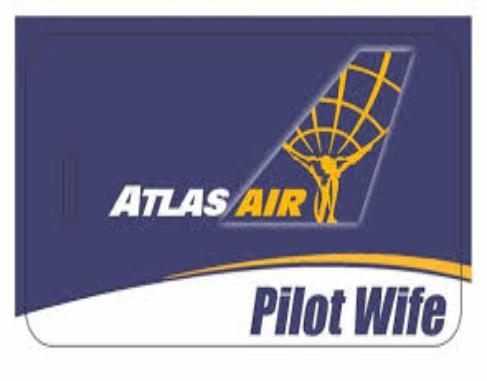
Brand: atlas air
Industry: Transportation